Interstate 270 (Ohio)

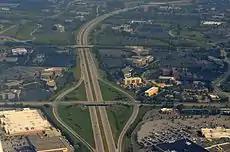
Northwest of I-270; exit 15—Tuttle Crossing Boulevard

Construction of the outerbelt began in 1962, and work was begun on various disconnected sections. The first portion to be completed connected US 23 with I-71 south of Columbus. The portion between US 23 and I-71 on the north side opened in August 1967.